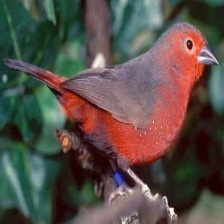
Species: AFRICAN FIREFINCH
Scientific name: LAGONOSTICTA RUBRICATA
ImageNet parent category: house_finch